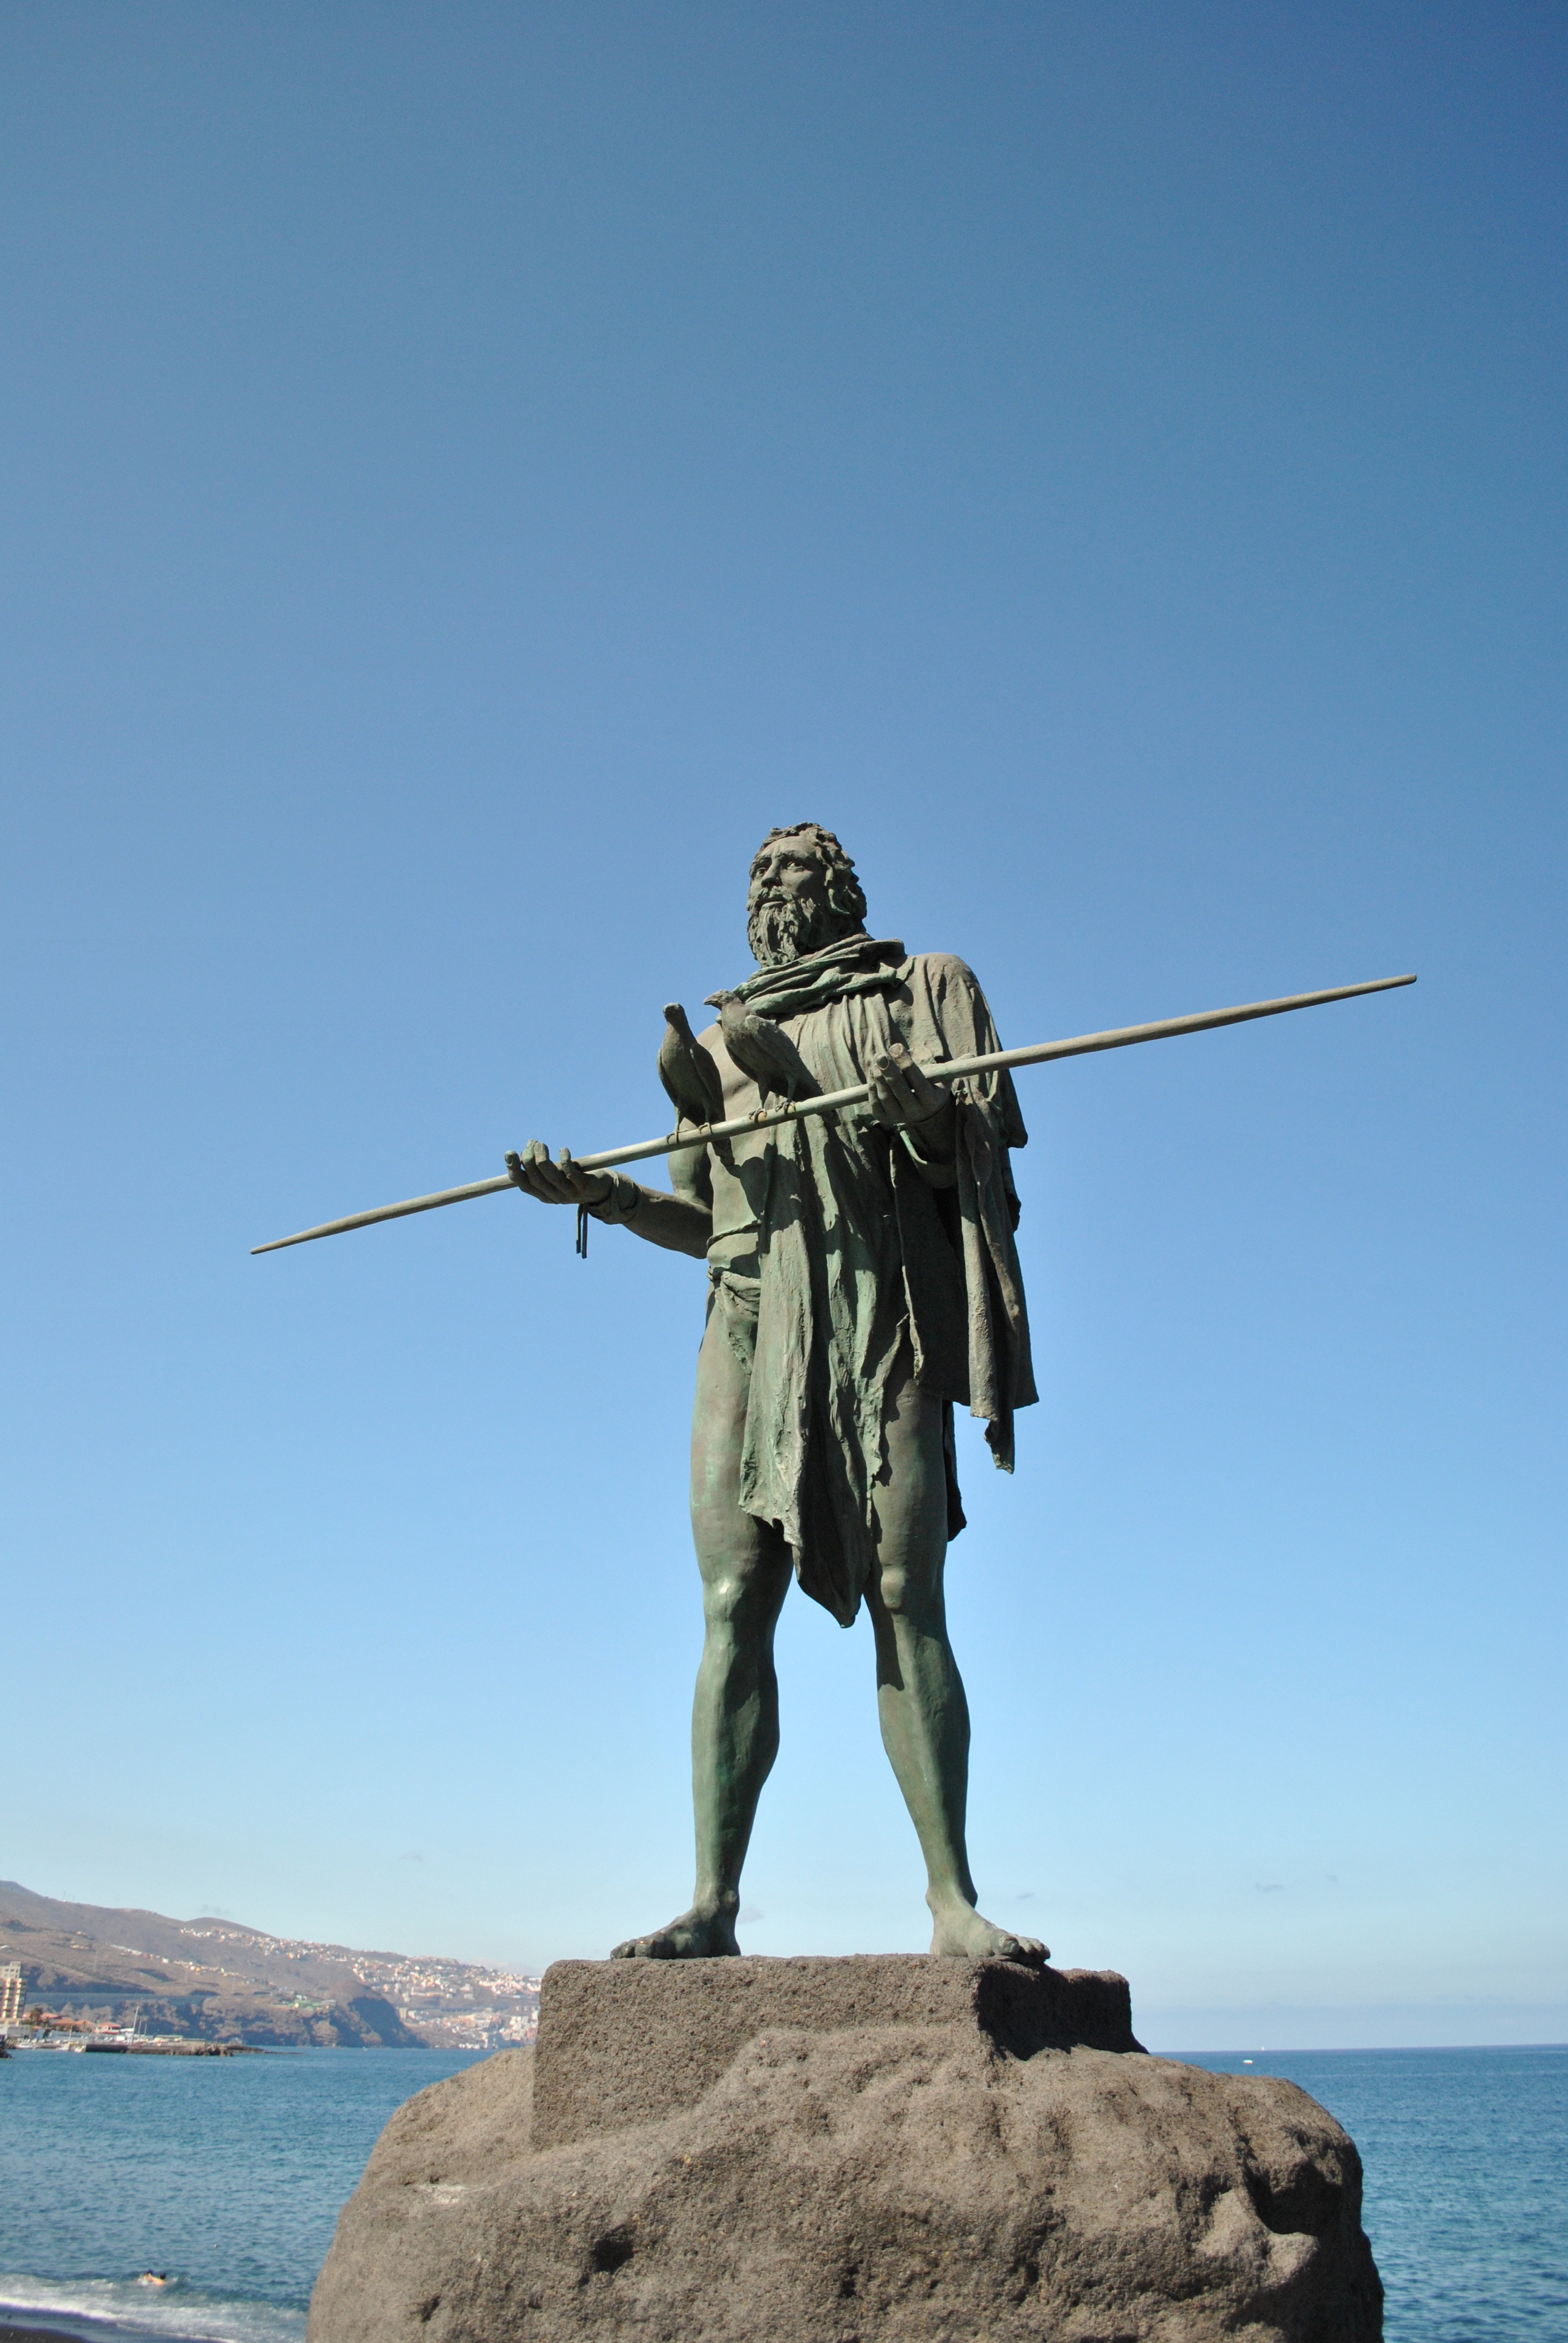
monument, military, statue, soldier, sculpture, canary islands, guanche